Mycetophilidae

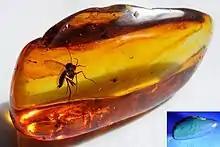
Fossil in Baltic amber

Mycetophilidae is a family of small flies, forming the bulk of those species known as fungus gnats. About 3000 described species are placed in 150 genera, but the true number of species is undoubtedly much higher. They are generally found in the damp habitats favoured by their host fungi and sometimes form dense swarms.